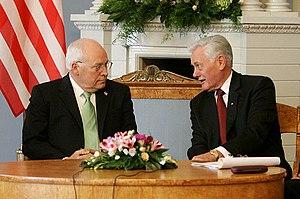
Richard Bruce Cheney, dit Dick Cheney, né le 30 janvier 1941 à Lincoln, est un homme d'affaires et homme politique américain. Membre du Parti républicain, il est vice-président des États-Unis entre 2001 et 2009 dans l'administration du président George W. Bush.